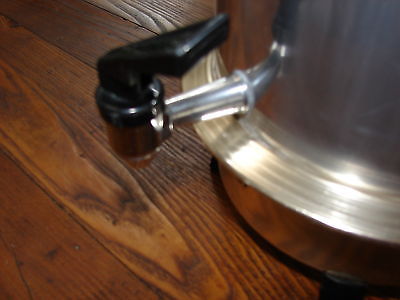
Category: coffee maker